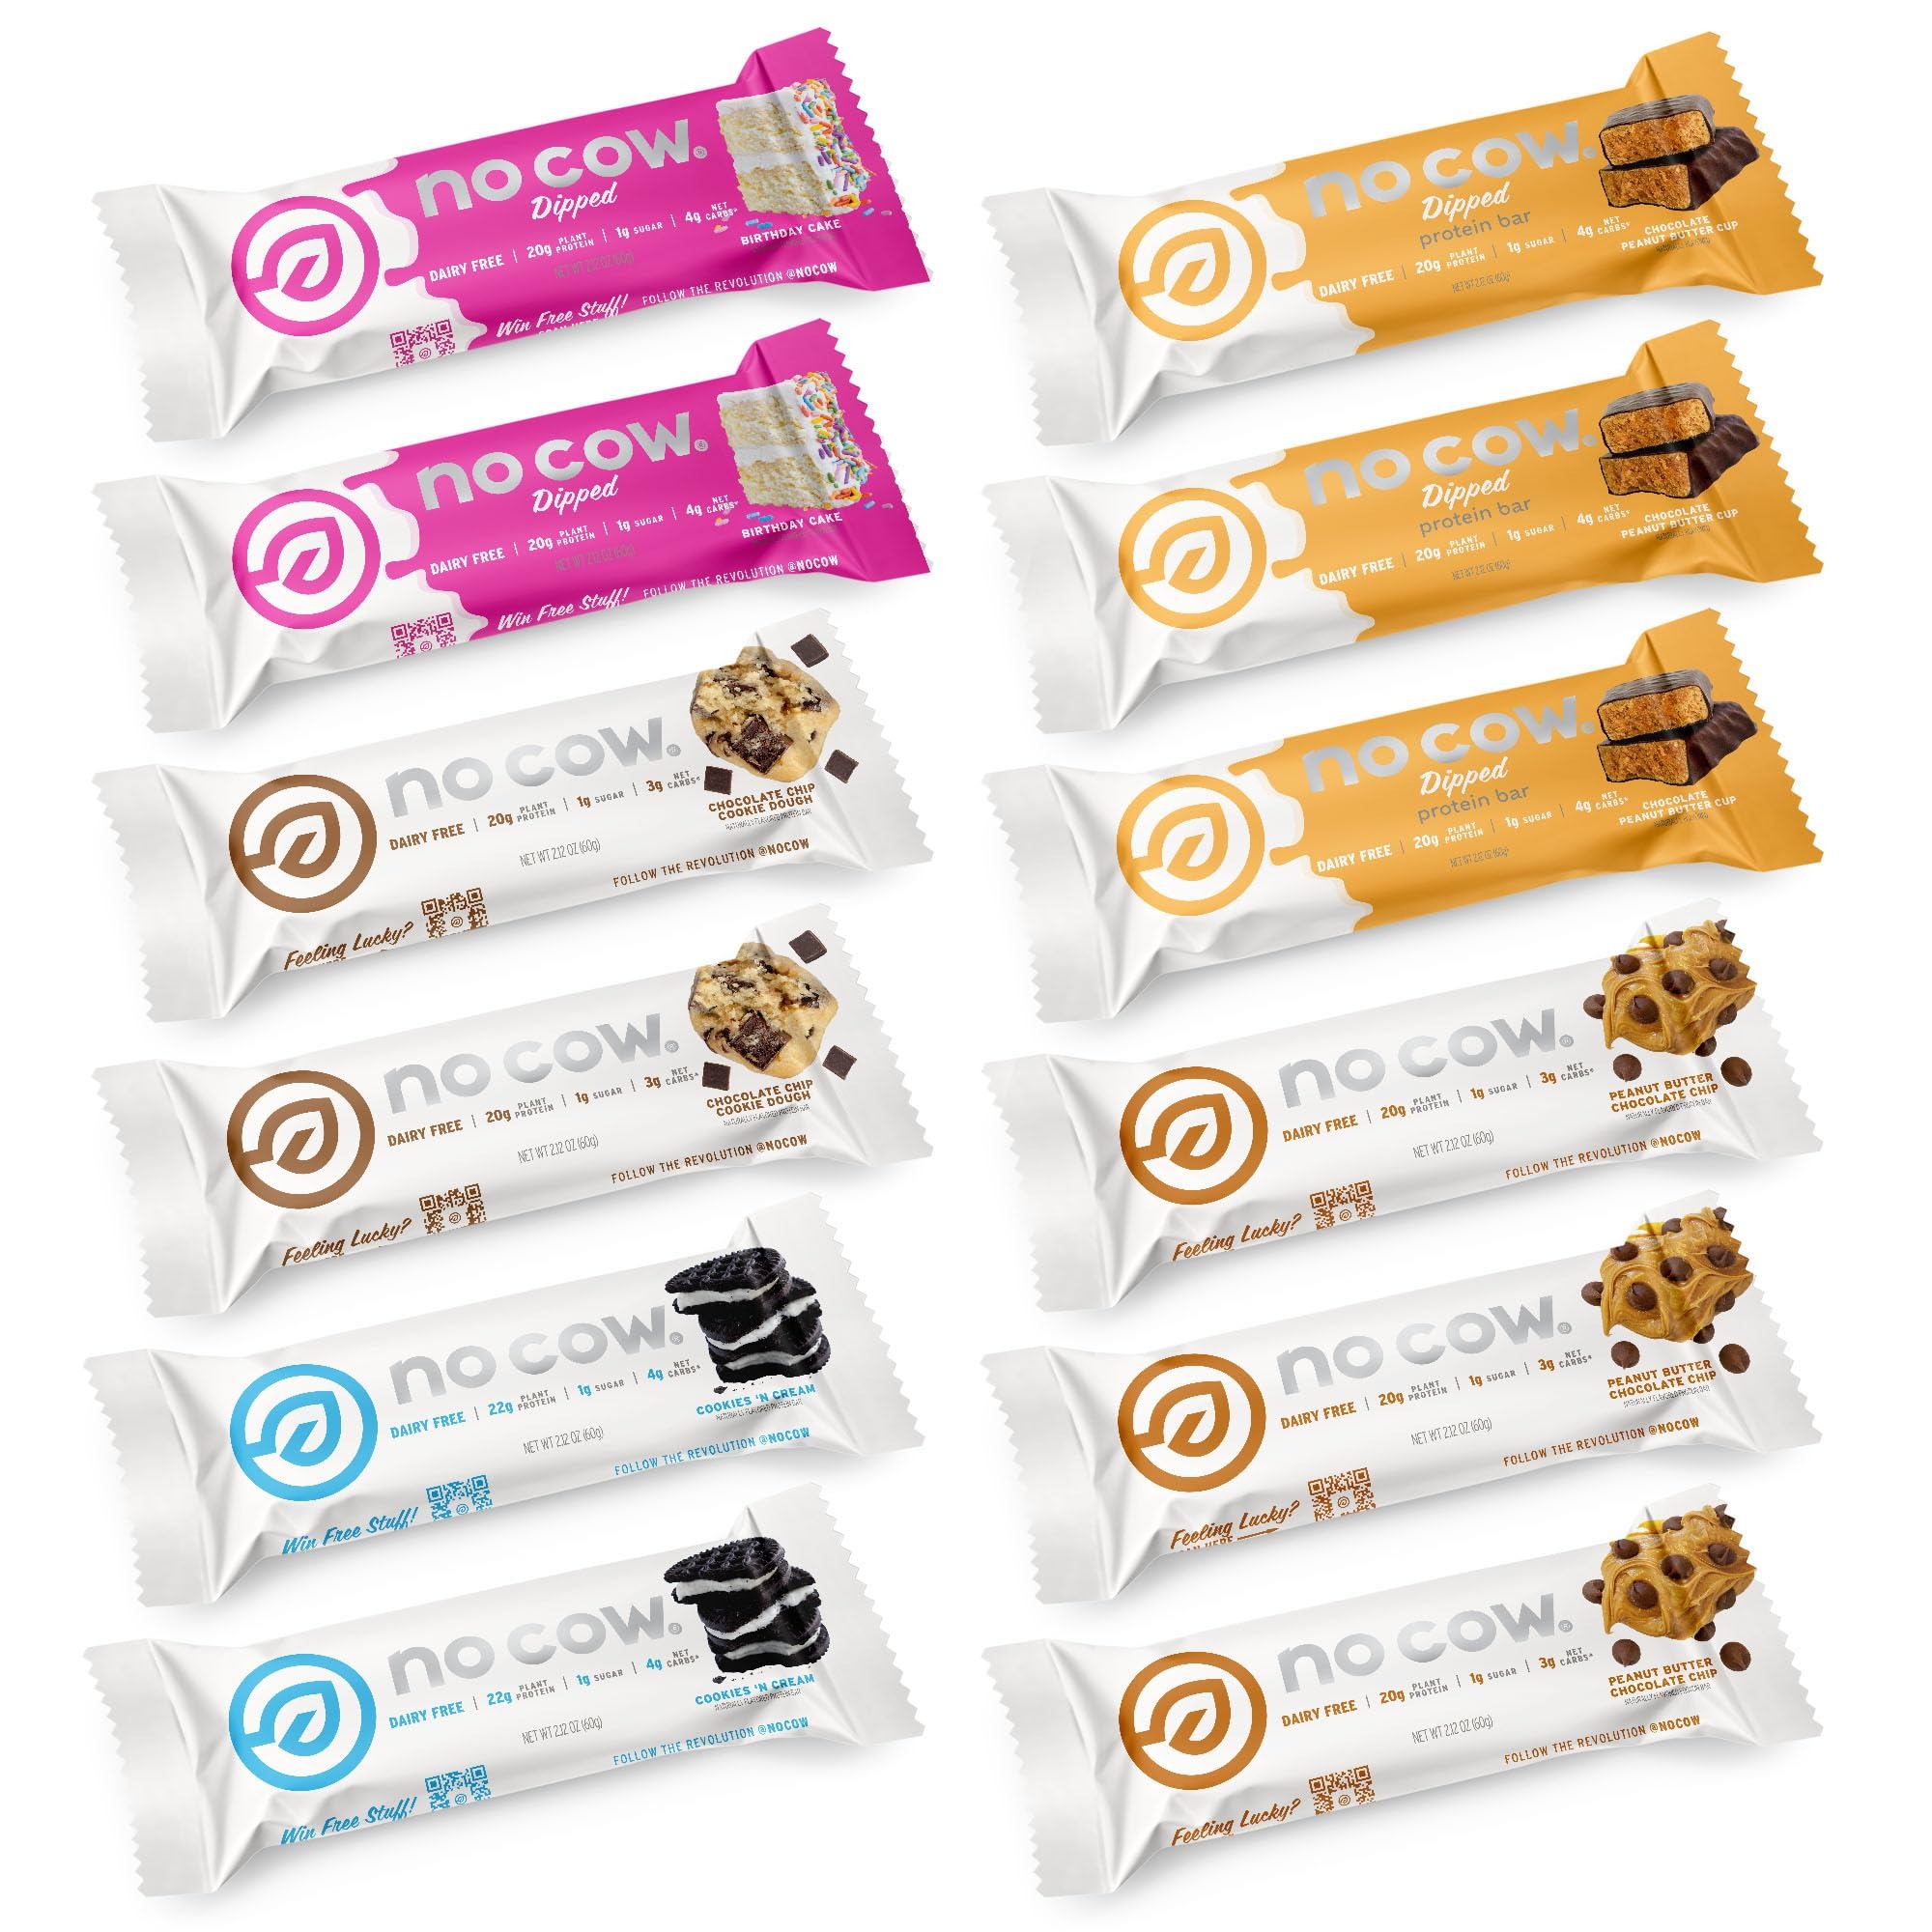
Item Name: No Cow Protein Bars, Brand Sampler Pack - Healthy Snacks, 20g Vegan Protein, High Fiber, Low Sugar, Keto Friendly, Dairy & Gluten Free (12 Count)
Bullet Point 1: FUEL YOUR ADVENTURES - With 20g of plant-based protein per bar, these keto snacks keep you going strong. Keto-friendly and low in sugar, they're the protein snacks you need to power through. Flavors may vary depending on availability.
Bullet Point 2: WORRY-FREE SNACKING - Gluten-free, dairy-free, and non-GMO, this protein bar lets you indulge without compromises. Whatever your dietary needs, these gluten-free snacks have you covered.
Bullet Point 3: PLANT-POWERED GOODNESS - Made with wholesome vegan ingredients, every bar is packed with fiber to keep you feeling full and energized.
Bullet Point 4: DECADENT INDULGENCE - Your favorite flavors combine for a plant food lover's dream come true. Each bar tastes like a delicious dessert while still being good for you.
Bullet Point 5: REAL FOOD, REAL FLAVOR - Clean, simple ingredients you can pronounce. It's plant food the way nature intended, bursting with natural sweetness. Forget chalky protein bars.
Product Description: Big taste, dairy-free, high protein, non-gmo, and ridiculously low sugar. No Cow protein bars are the cleanest source of dairy-free fuel out there. So grab a No Cow bar, get out there, and crush it! Try our top flavors in this sample box and find what one bar is your favorite flavor. Assortment may vary.
Value: 25.44
Unit: Ounce

Price: 36.99